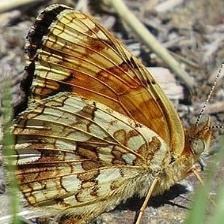
Species: CRECENT